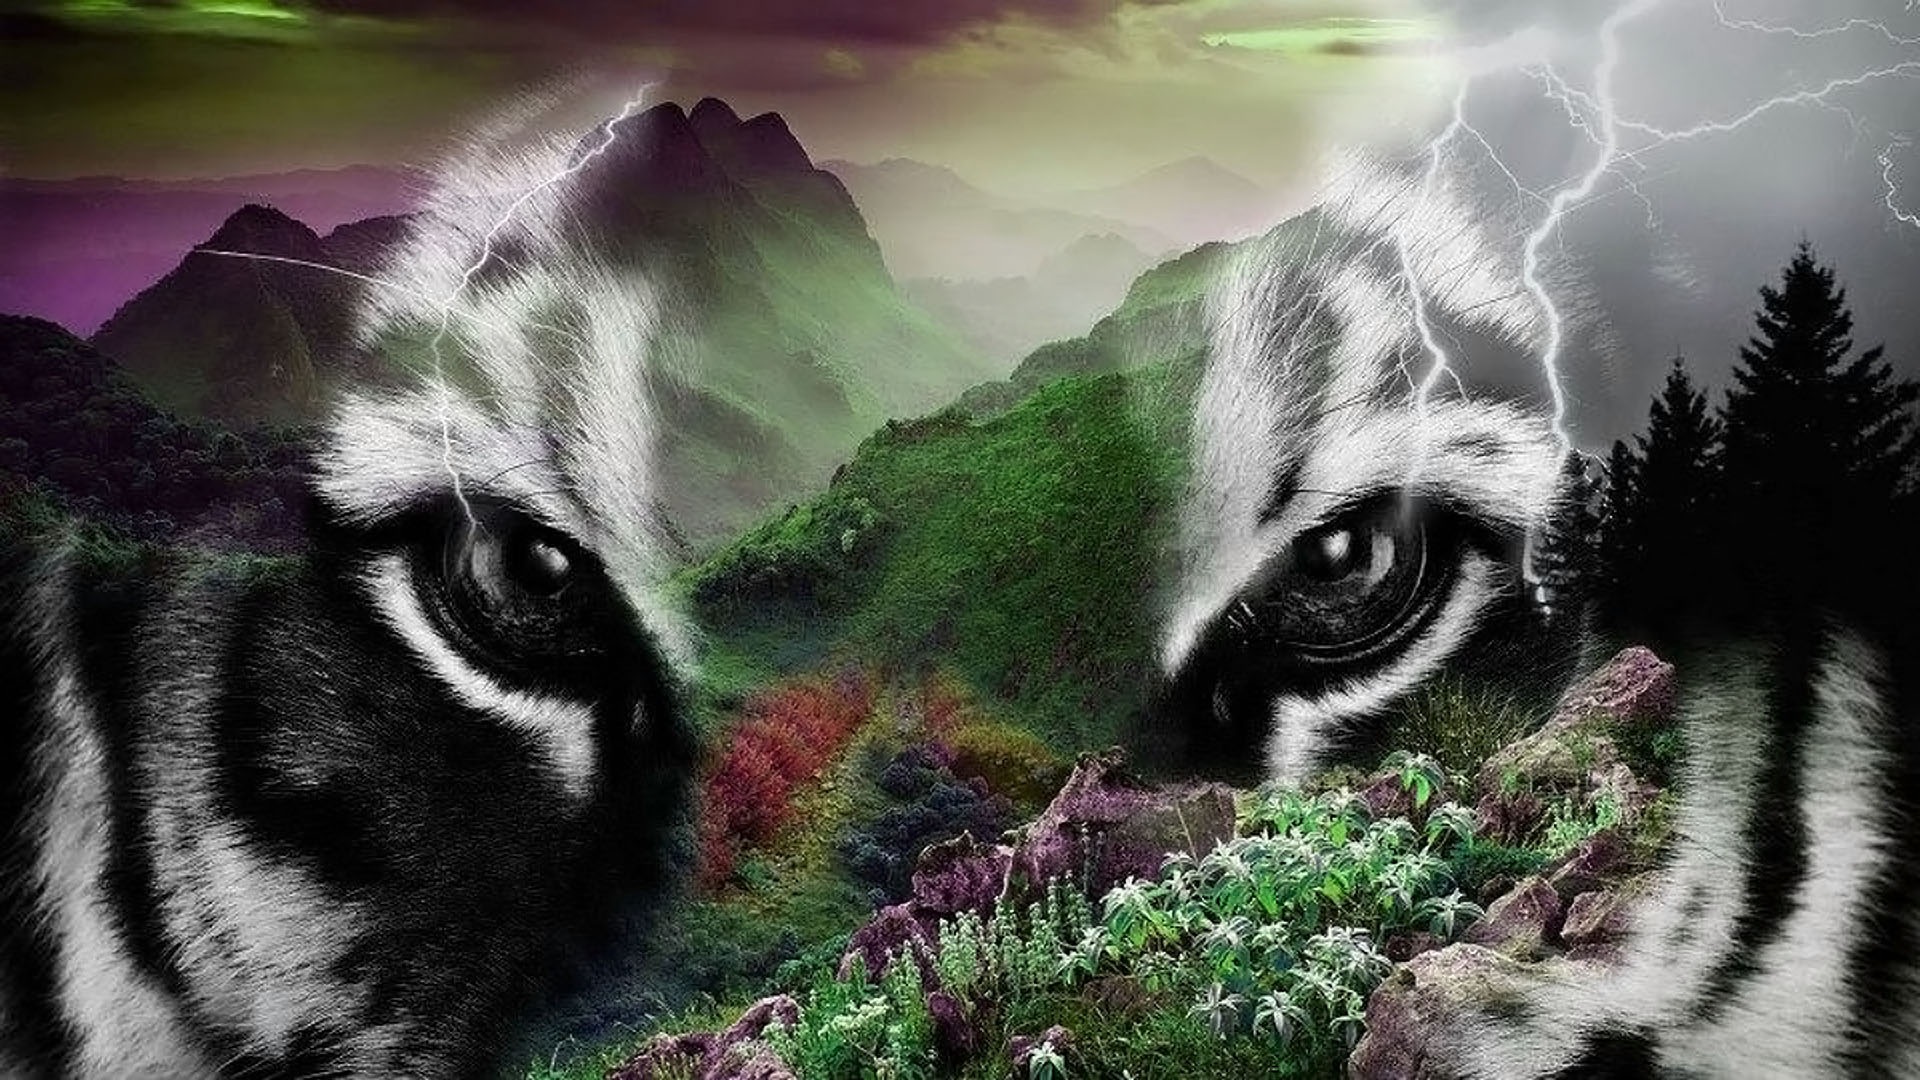
nature, predator, eyes, tiger, image, wildcat, animal world, screenshot, predators, computer wallpaper, horse like mammal